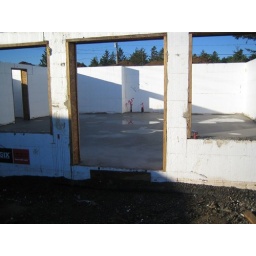
Looking in windows and garden doors